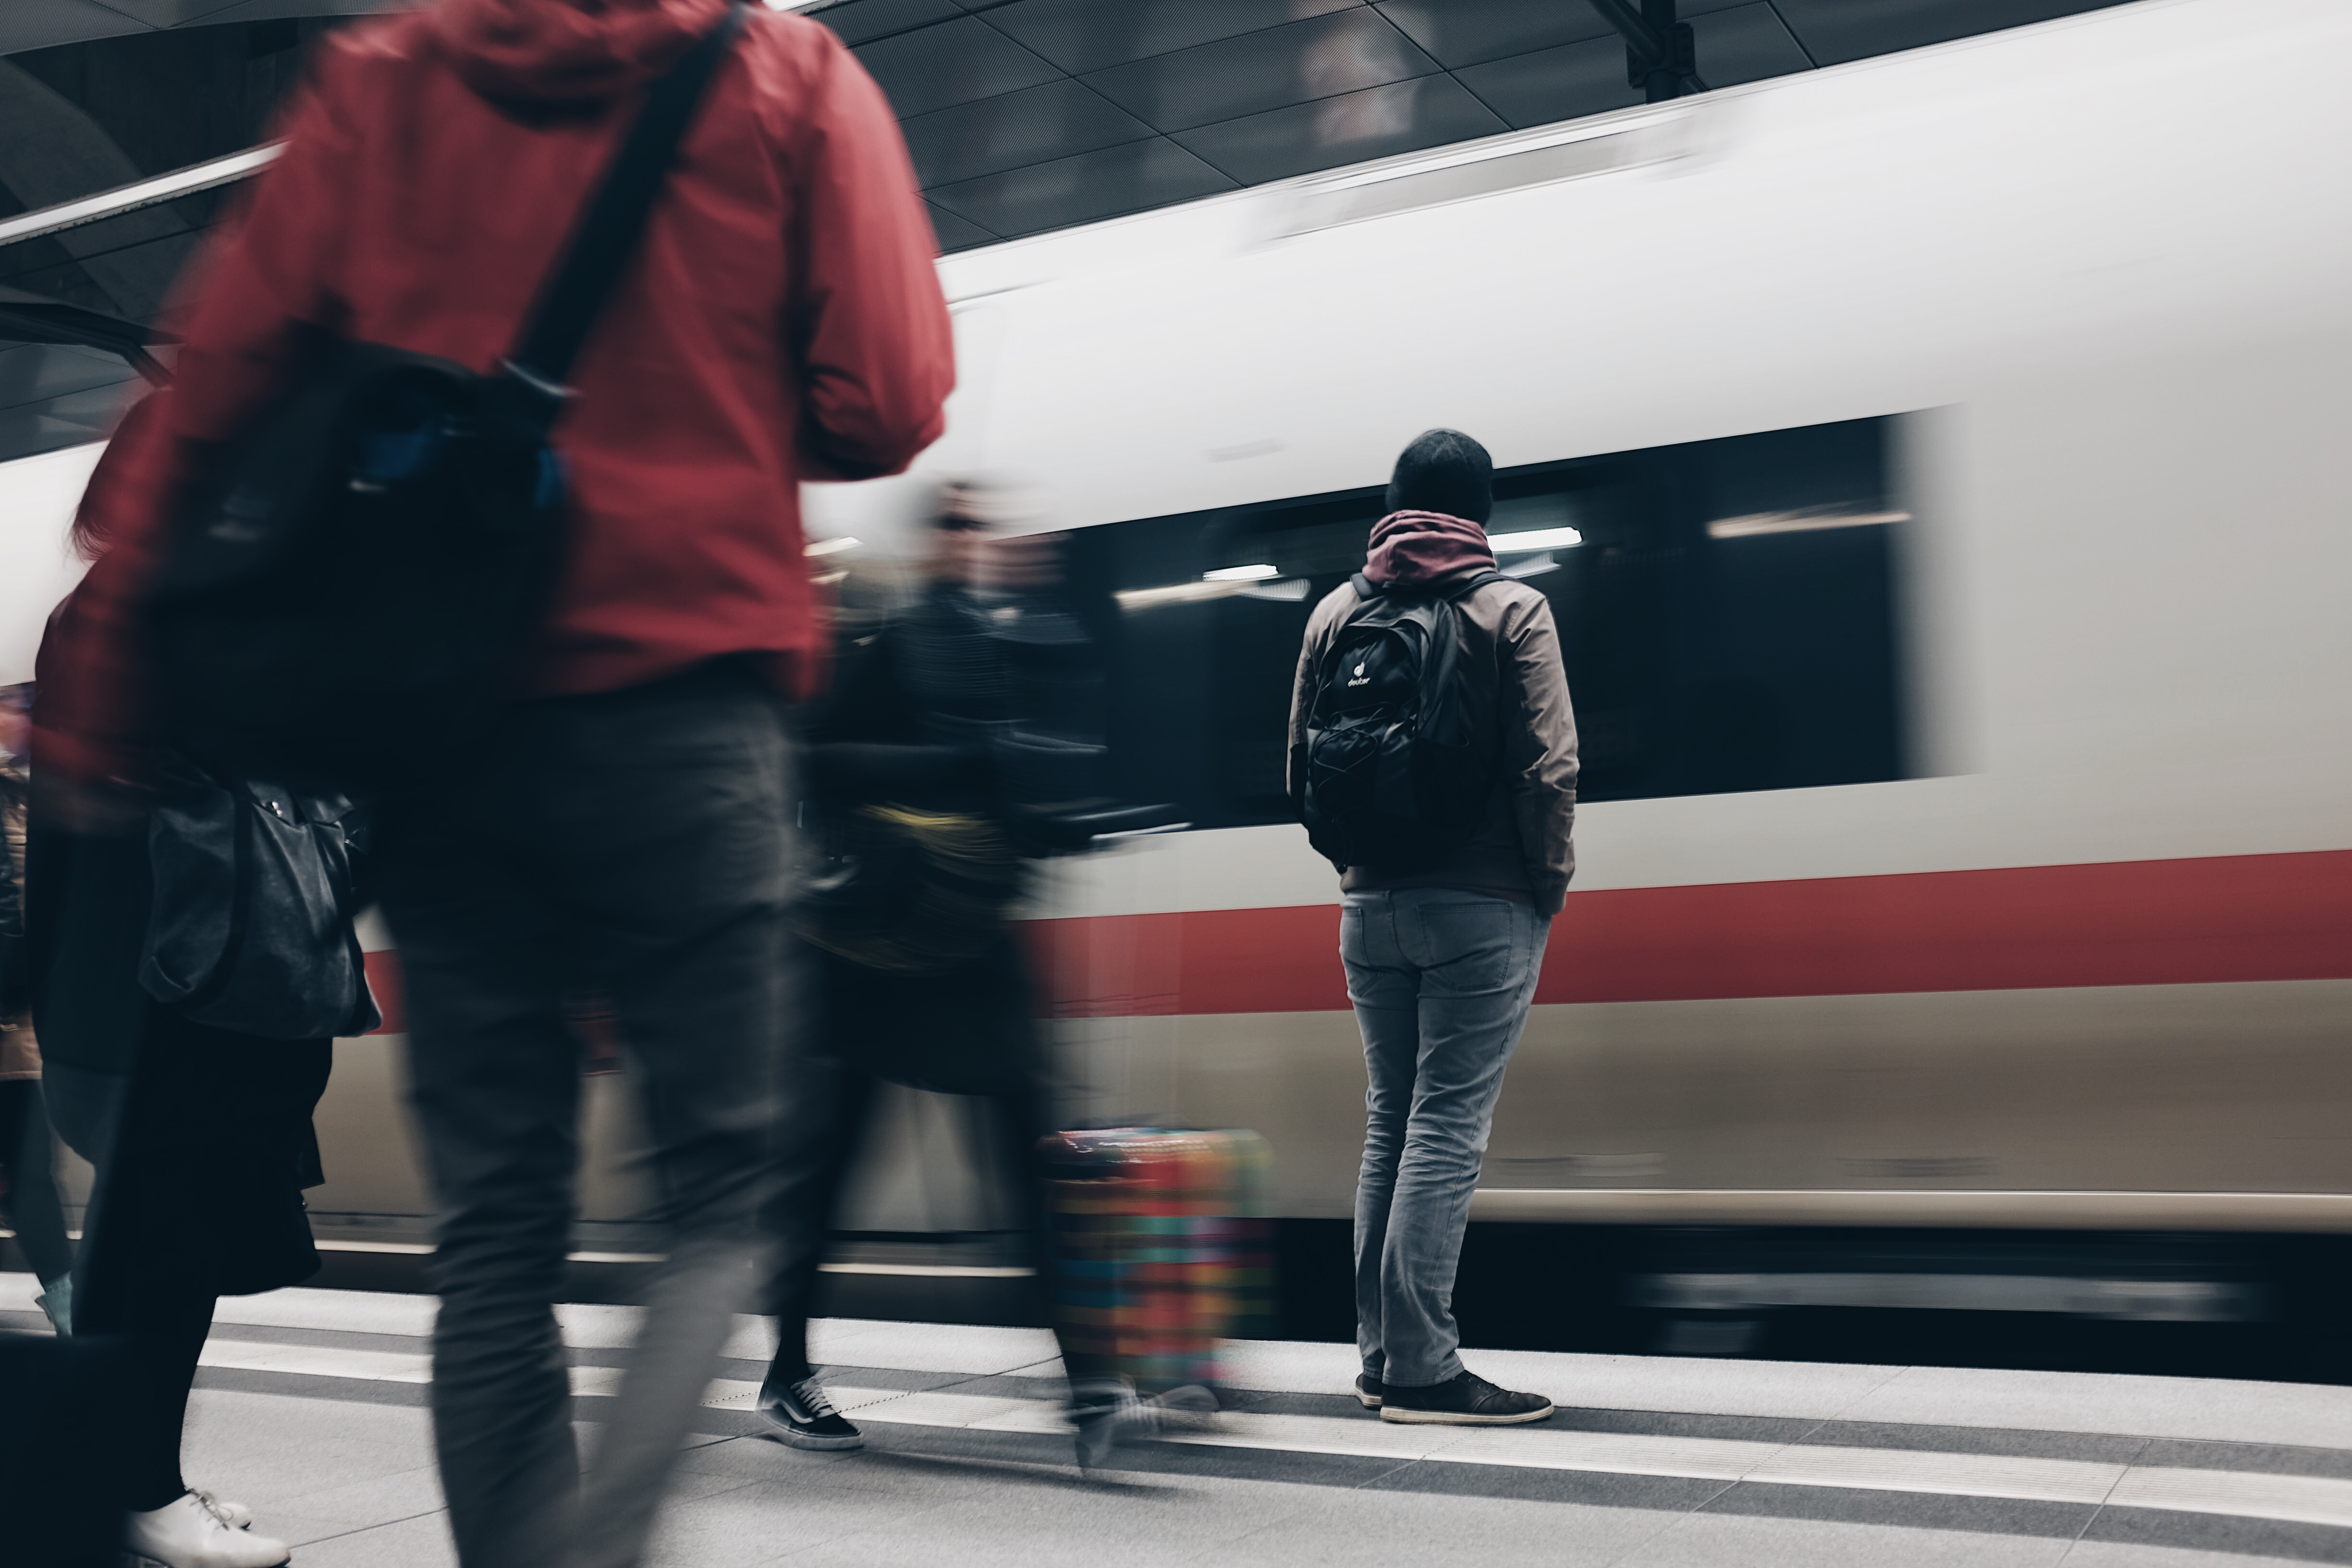
road, street, train, commute, red, train station, fashion, black, speed, infrastructure, wait